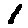
Label: 1